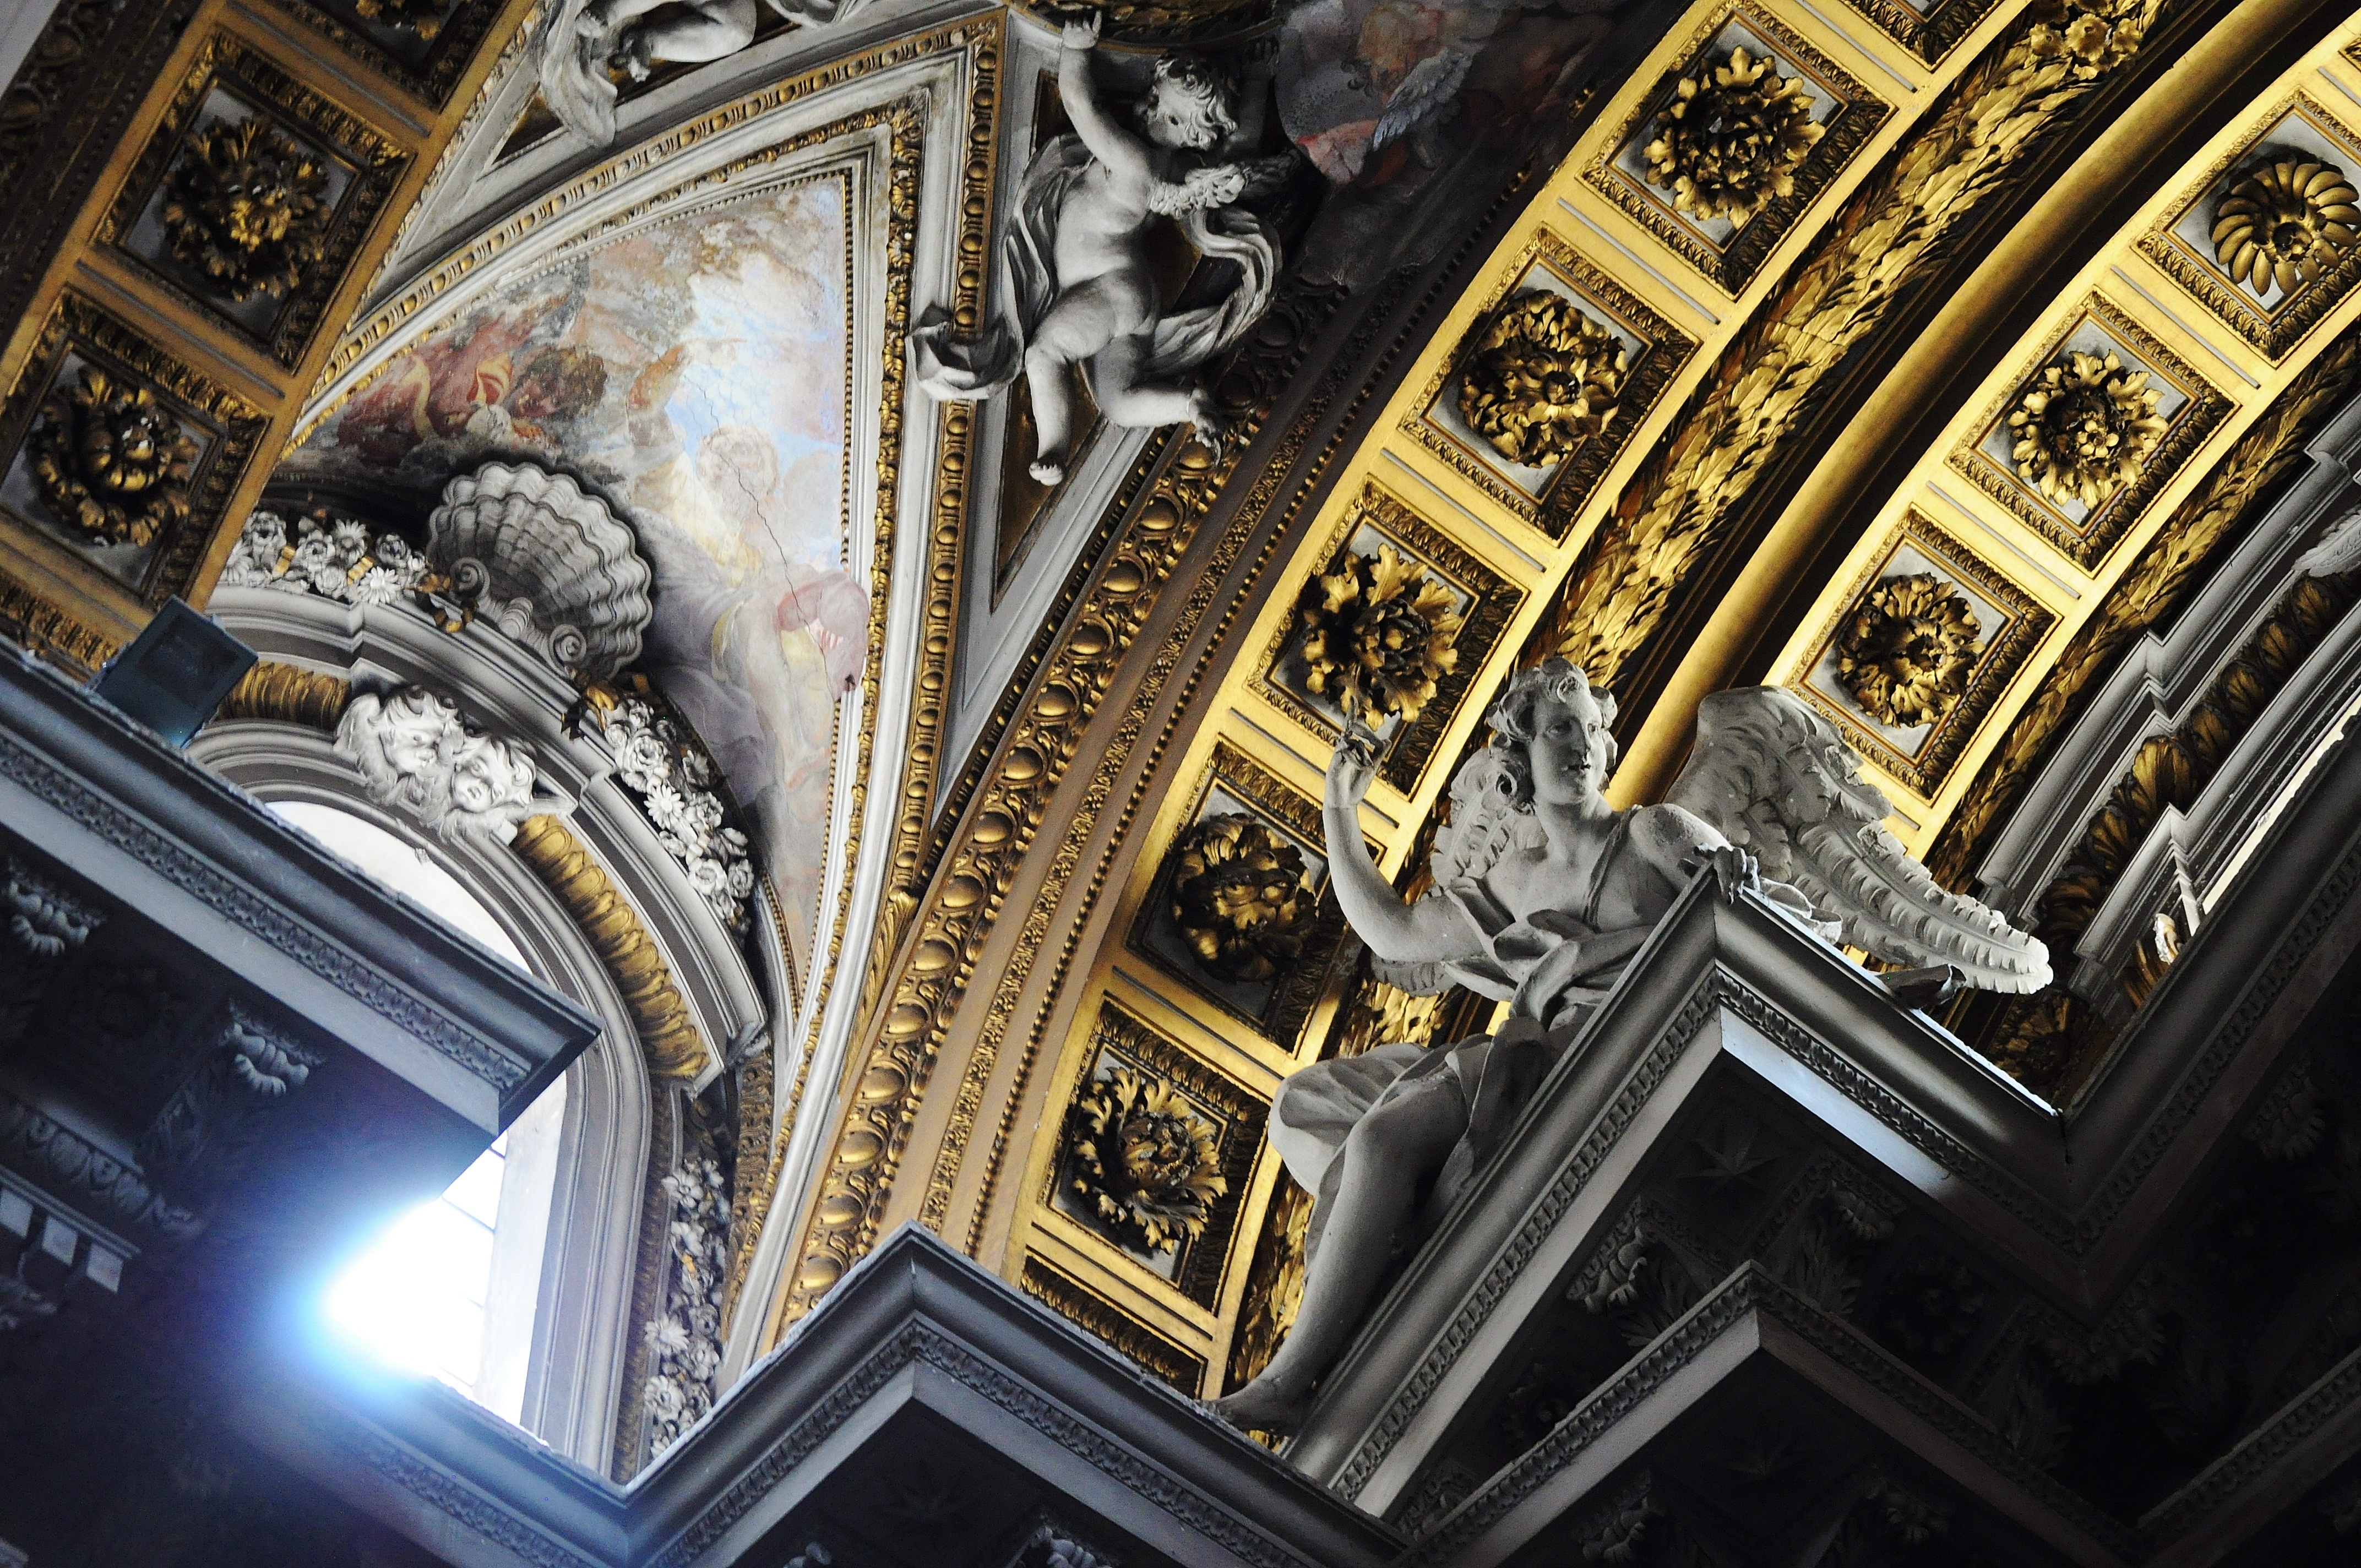
architecture, interior, building, old, europe, statue, ceiling, religion, ancient, church, cathedral, chapel, historic, christian, gothic, religious, catholic, gold, temple, arches, sculptures, christianity, worship, holy, basilica, fresco, angels, god, metropolis, spirituality, ancient history